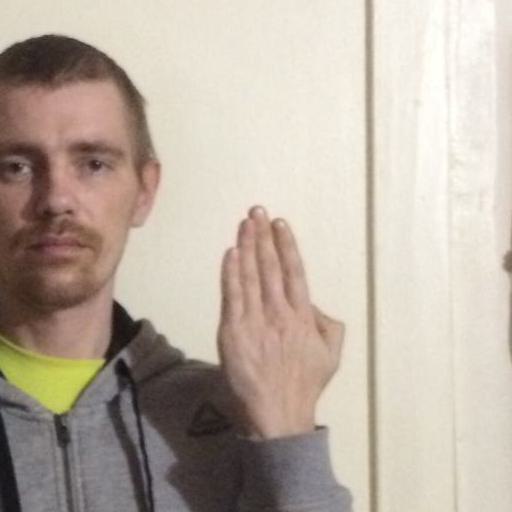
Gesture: stop_inverted